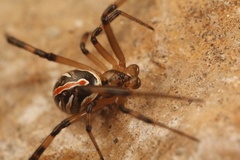
Species: Lactrodectus_hesperus